Haustellum tweedianum

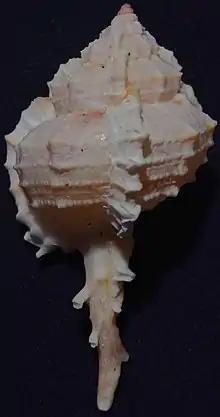

Haustellum tweedianum, the Tweed murex, is a species of sea snail, a marine gastropod mollusc in the family Muricidae, the murex snails or rock snails. They have sexual reproduction.